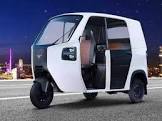
Vehicle type: Auto Rickshaws